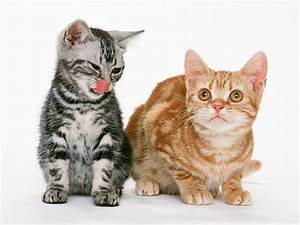
Label: gatto